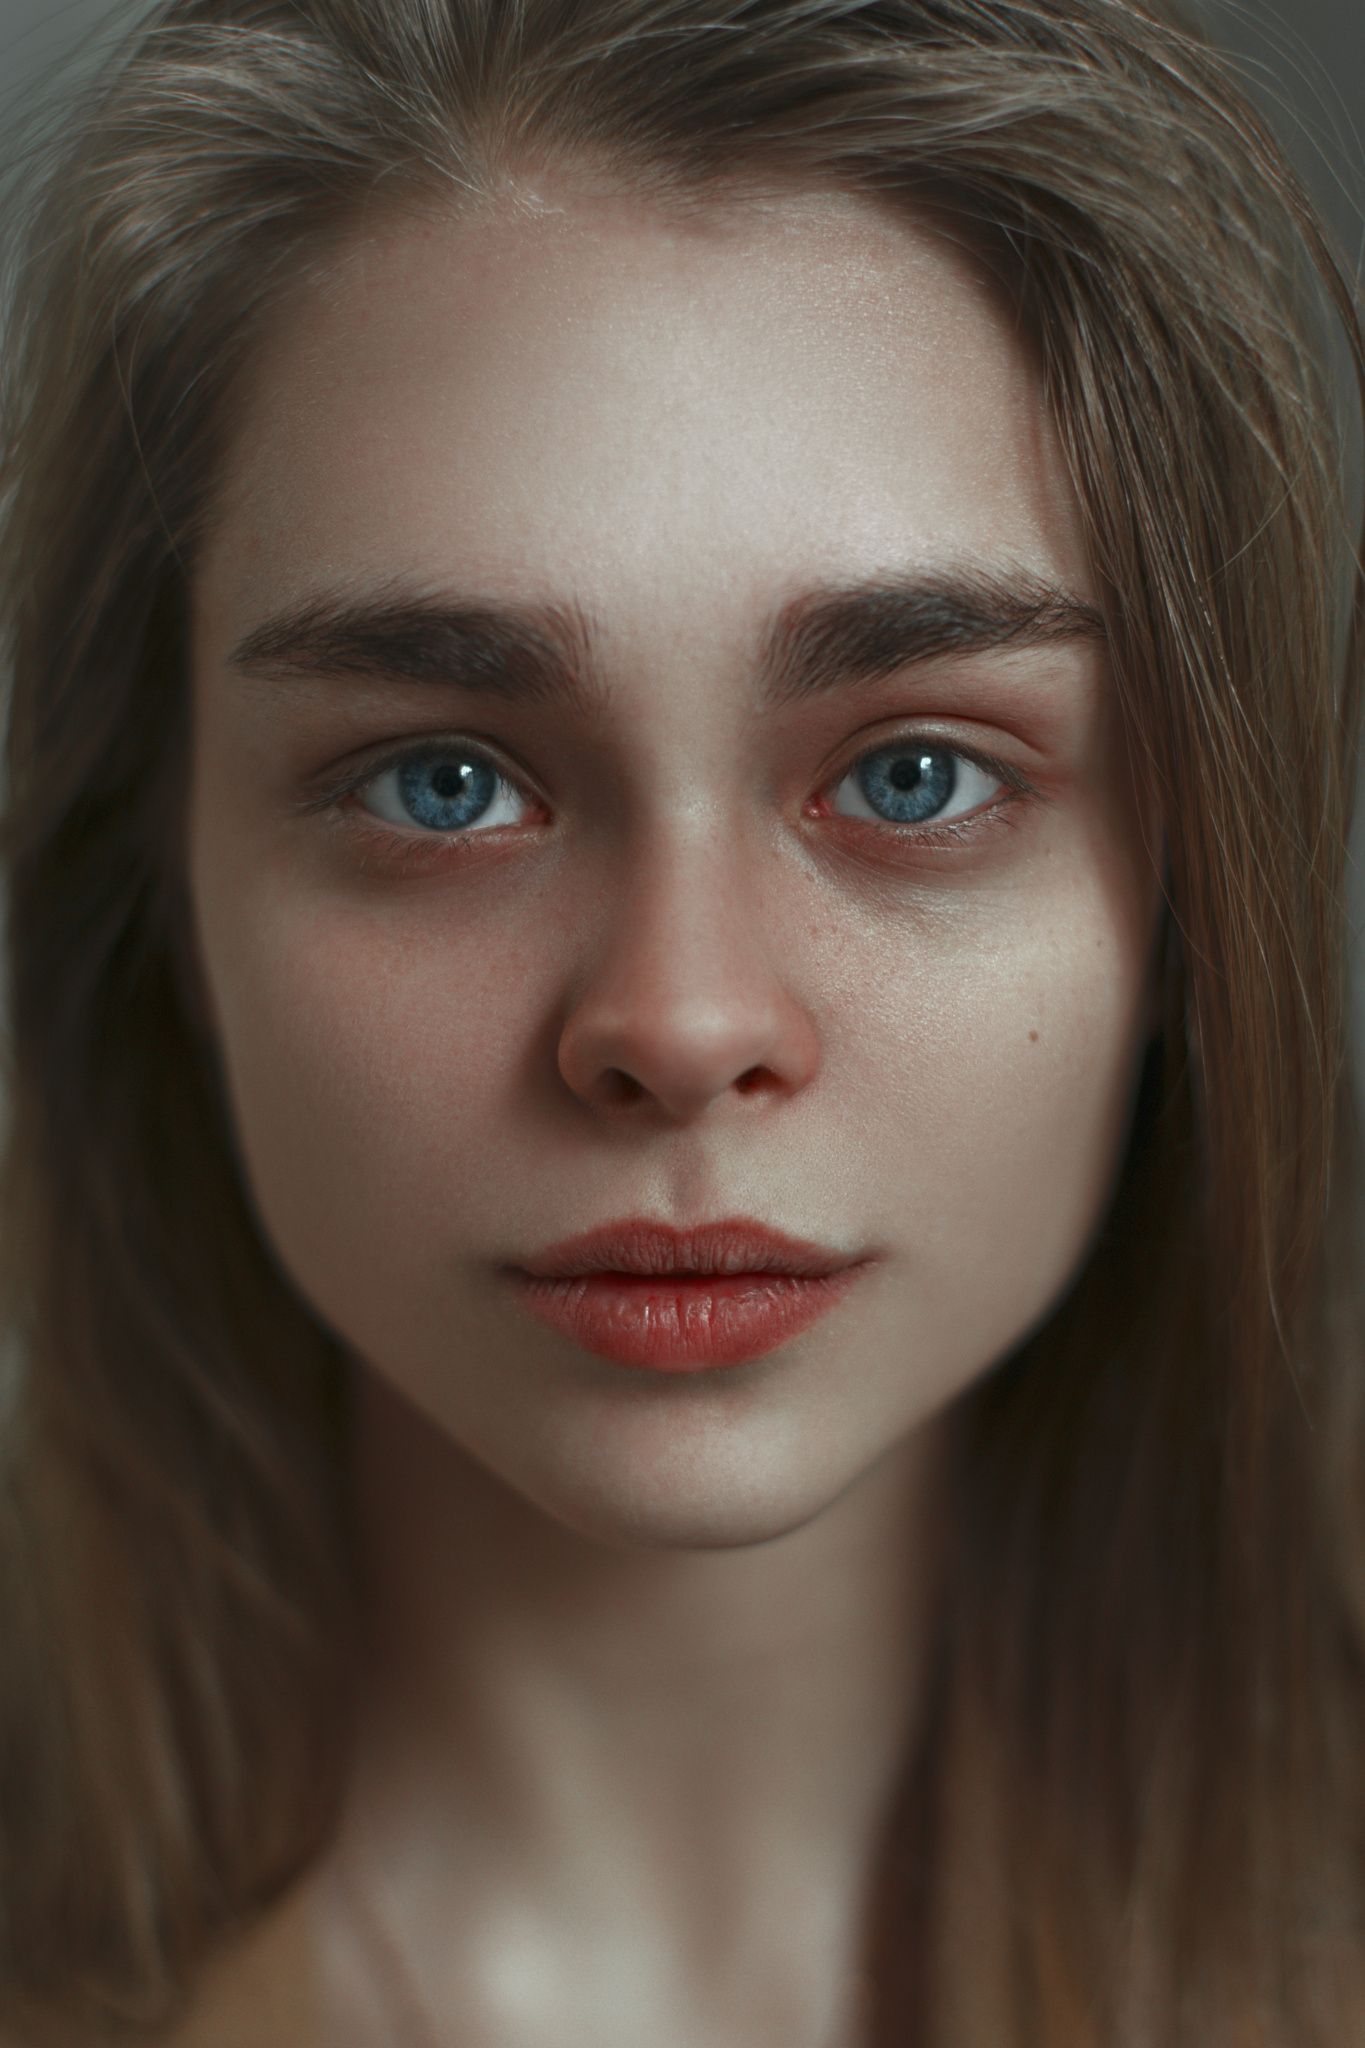
Portrait style: Real Portrait